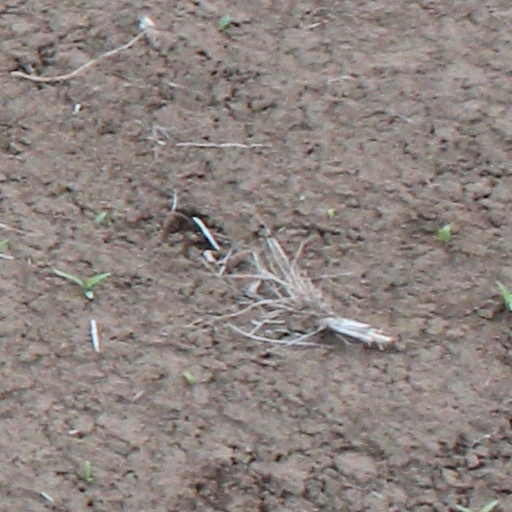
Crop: wheat